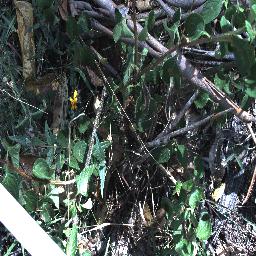
Label: lantana